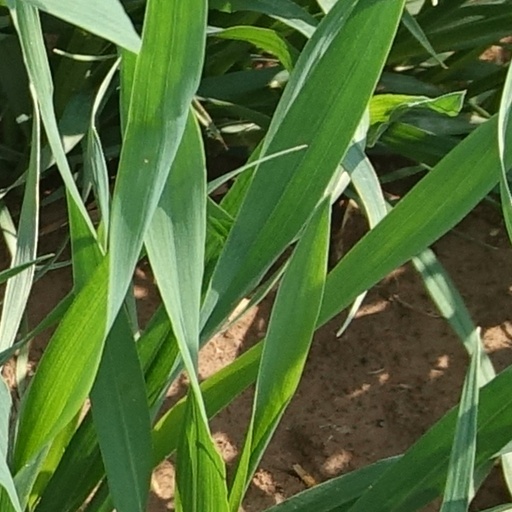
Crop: wheat